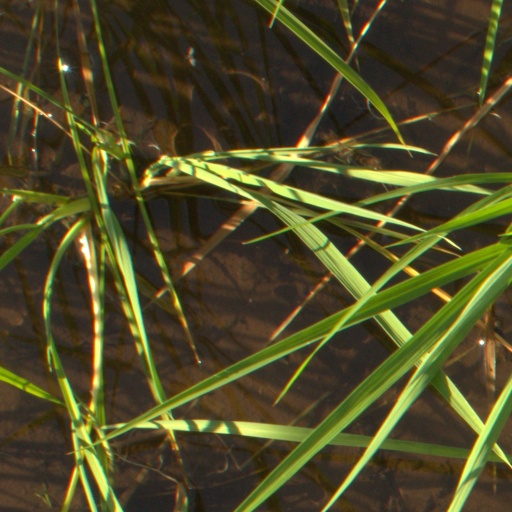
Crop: rice